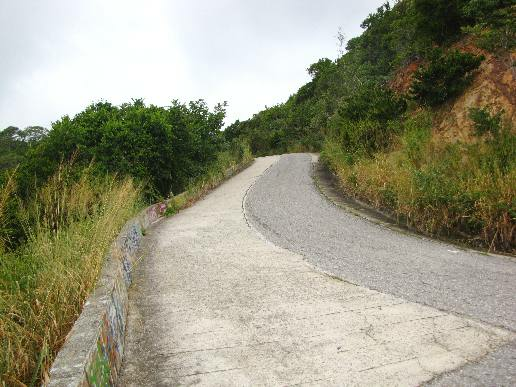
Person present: No